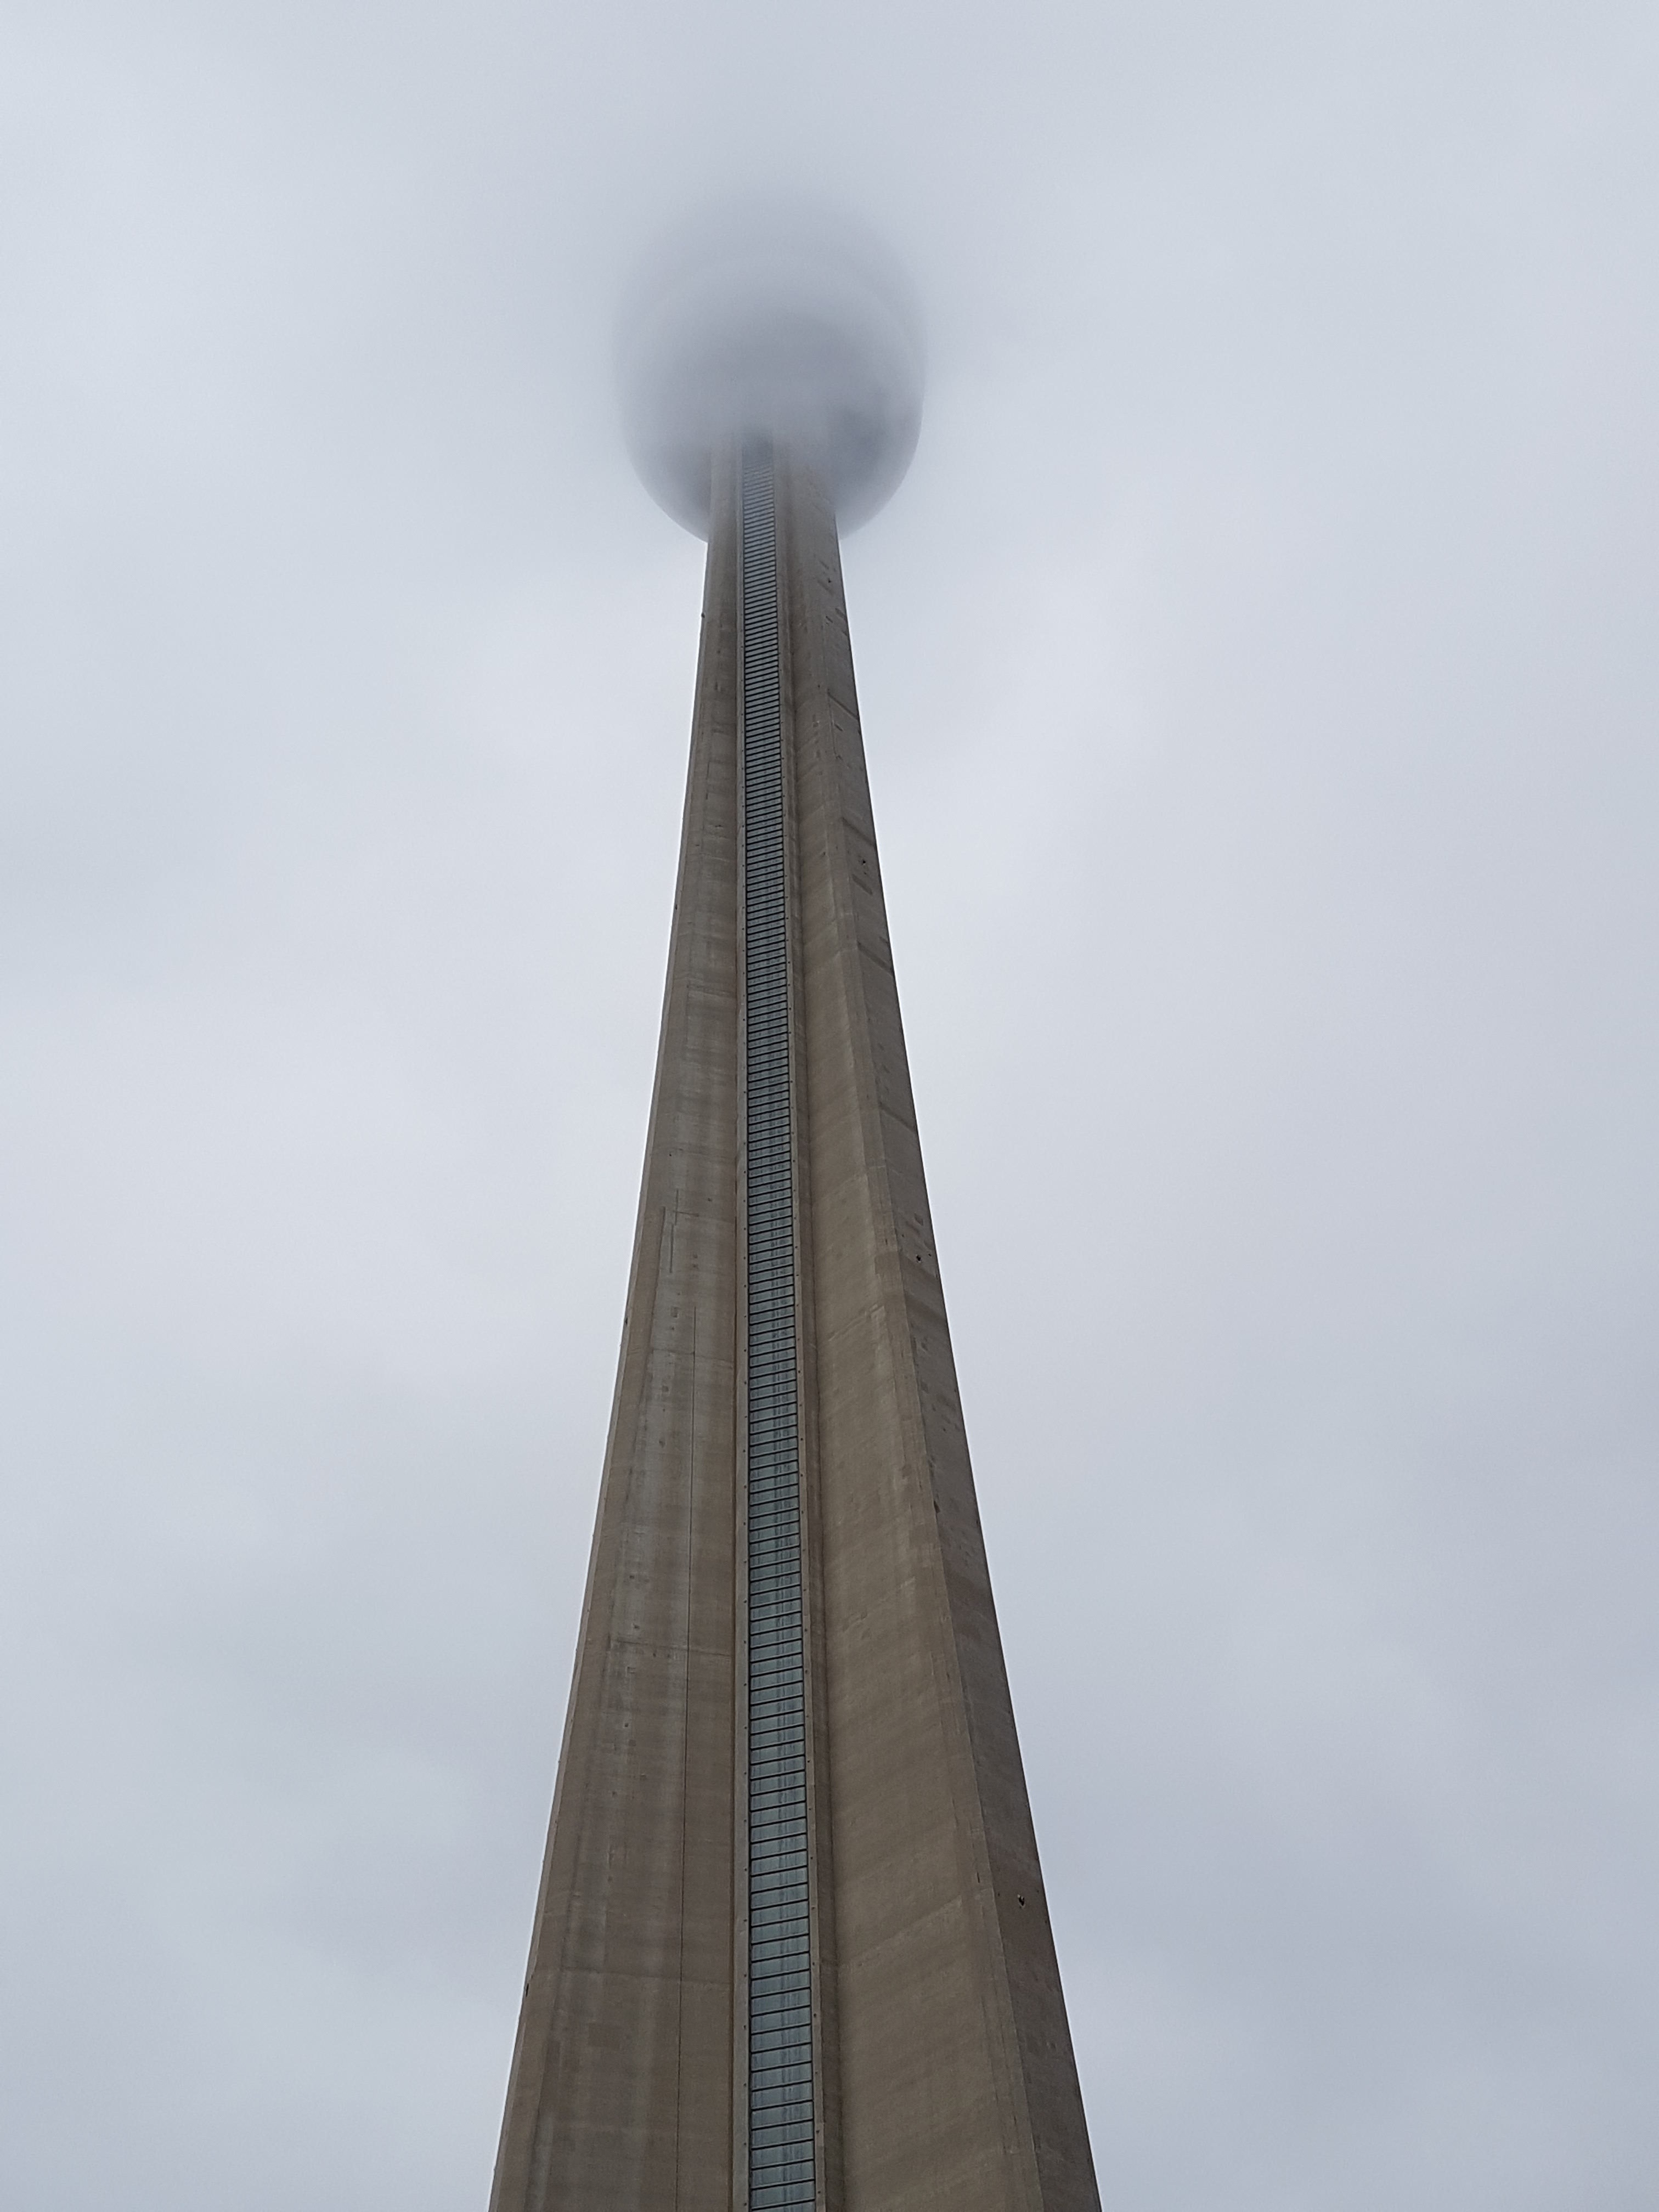
skyscraper, monument, tower, landmark, tower block, spire, steeple, symmetry